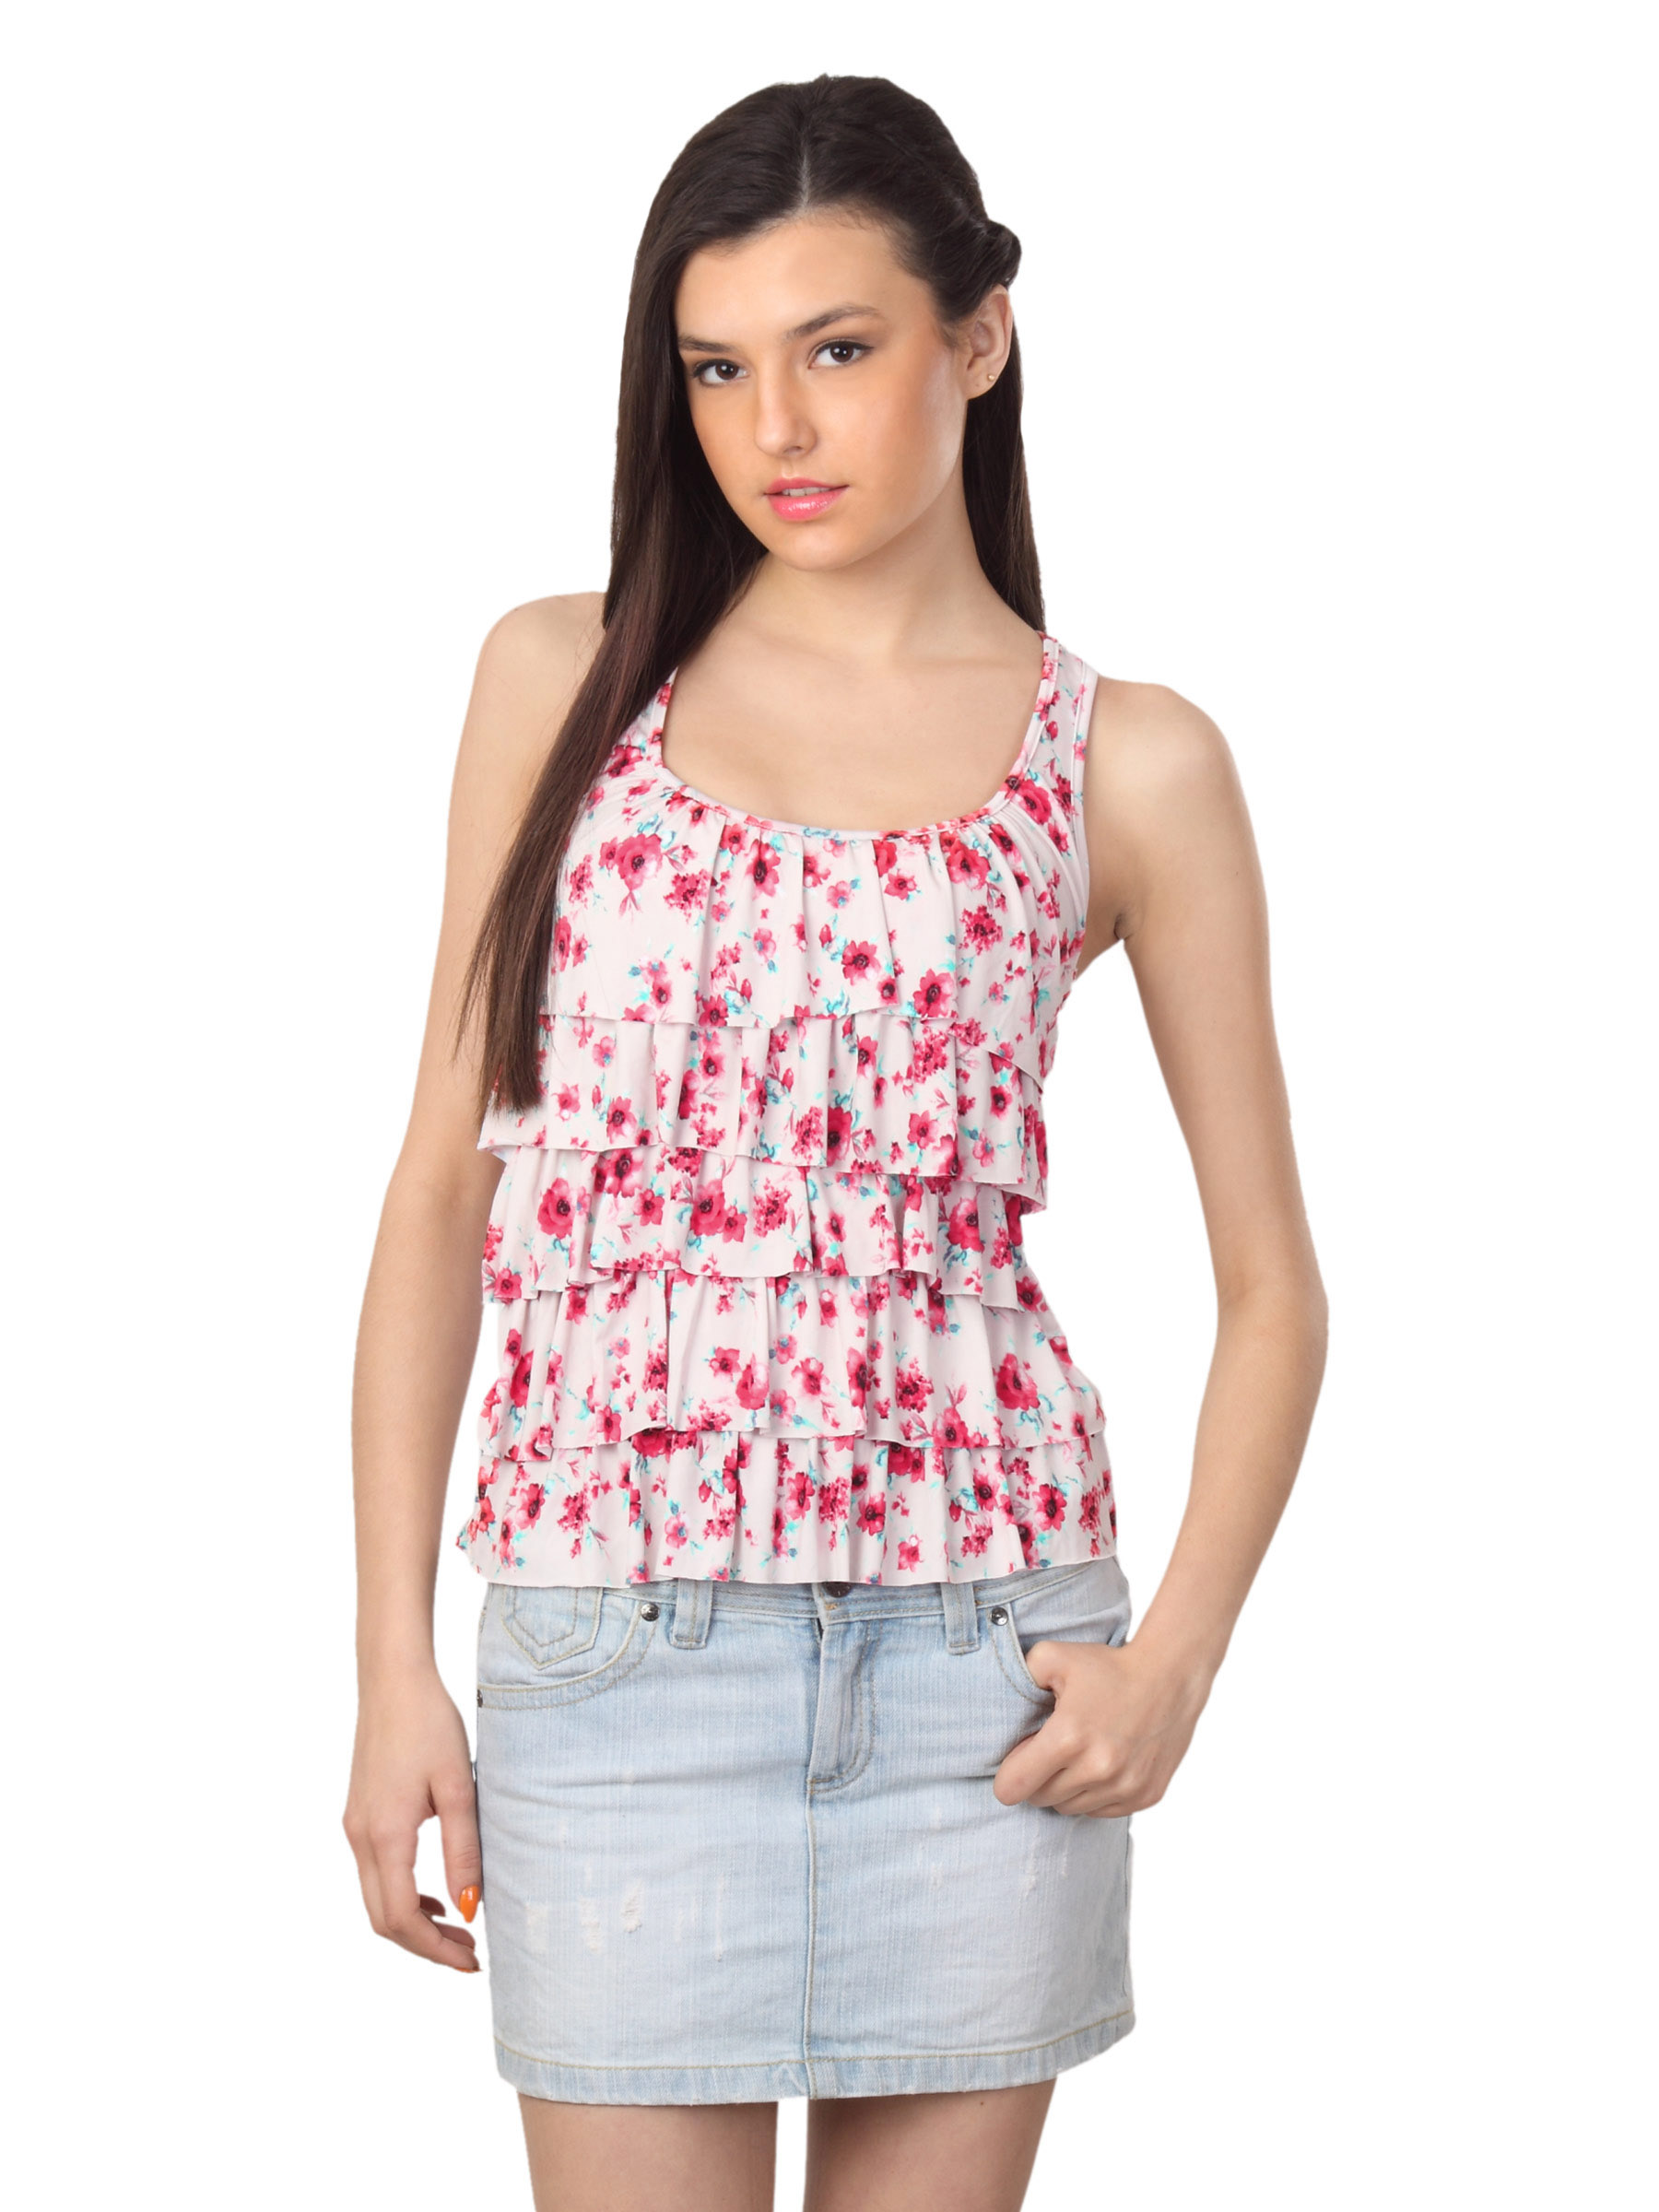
Tonga Women Pink Printed Top
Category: Apparel / Topwear / Tops
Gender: Women
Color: Off White
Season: Summer 2012
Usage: Casual